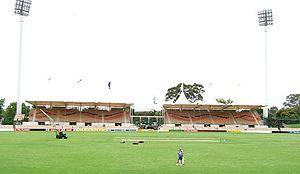
L'équipe d’Australie de cricket représente l’Australie dans les compétitions internationales majeures, comme la Coupe du monde de cricket, et dans les trois principales formes de cricket international : le Test cricket, le One-day International et le Twenty20 international.